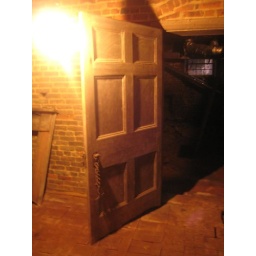
an old door in old house